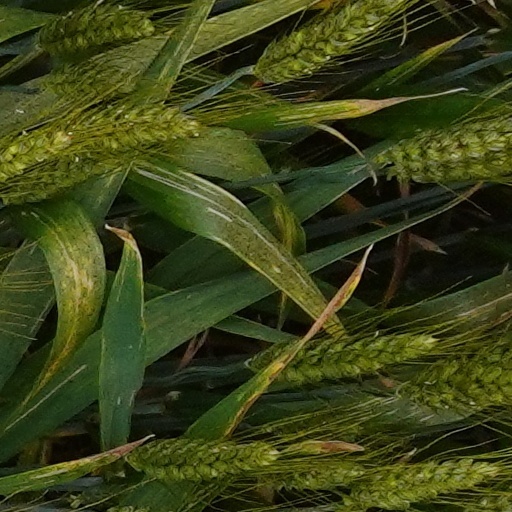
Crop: wheat